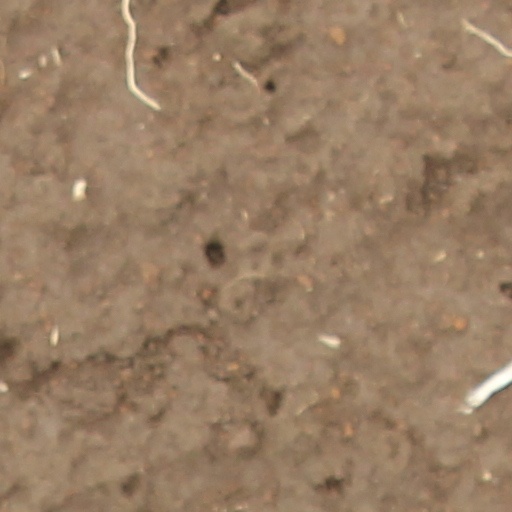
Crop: wheat